Kamandalu

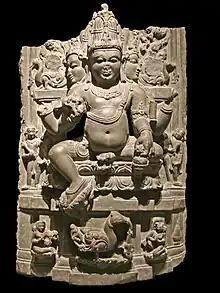
Brahma holding a kamandalu in his right hand

Water in a kamandalu represents amrita—the elixir of life—thus a symbol of fertility, life and wealth. The kamandalu is often depicted in hands of gods, who appear as ascetics, like Shiva and Brahma and also water deities like Varuna, Ganga (the goddess of the Ganges river) and Saraswati. Adi Shankara's "ashtotaram" hymn praises Shiva whose hand is adorned with the kamandalu. Other deities like the fire-god Agni and the preceptor of the gods, Brihaspati, are depicted carrying the kamandalu. The goddess Karamgamaladharini is described as wearing a garland of kamandalus. The text Devi Mahatmya describes goddess Brahmani slay demons by sprinkling holy water from her kamandalu. A 183–165 BC coin depicts the god Krishna holding a kamandalu.